Gary Gaetti

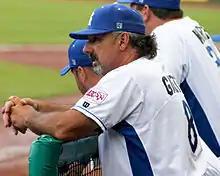
Gaetti with the Sugar Land Skeeters in 2014

Gary Joseph Gaetti (born August 19, 1958), is an American former professional baseball third baseman. He played in Major League Baseball (MLB) for the Minnesota Twins (1981–1990), California Angels (1991–1993), Kansas City Royals (1993–1995), St. Louis Cardinals (1996–1998), Chicago Cubs (1998–1999) and Boston Red Sox (2000).